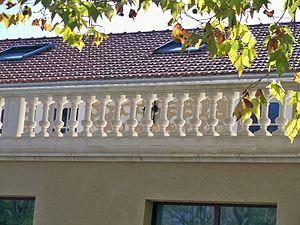
balustres de l'espace de la gare
Le style néo-provençal est un style architectural et décoratif contemporain originaire de Provence qui s’étend aujourd'hui au-delà des frontières de la Provence sur le pourtour méditerranéen français et en Corse. Il symbolise également une architecture nouvelle du Sud de la France, remplaçant les traditionnelles maisons en pierres des villages de la région.